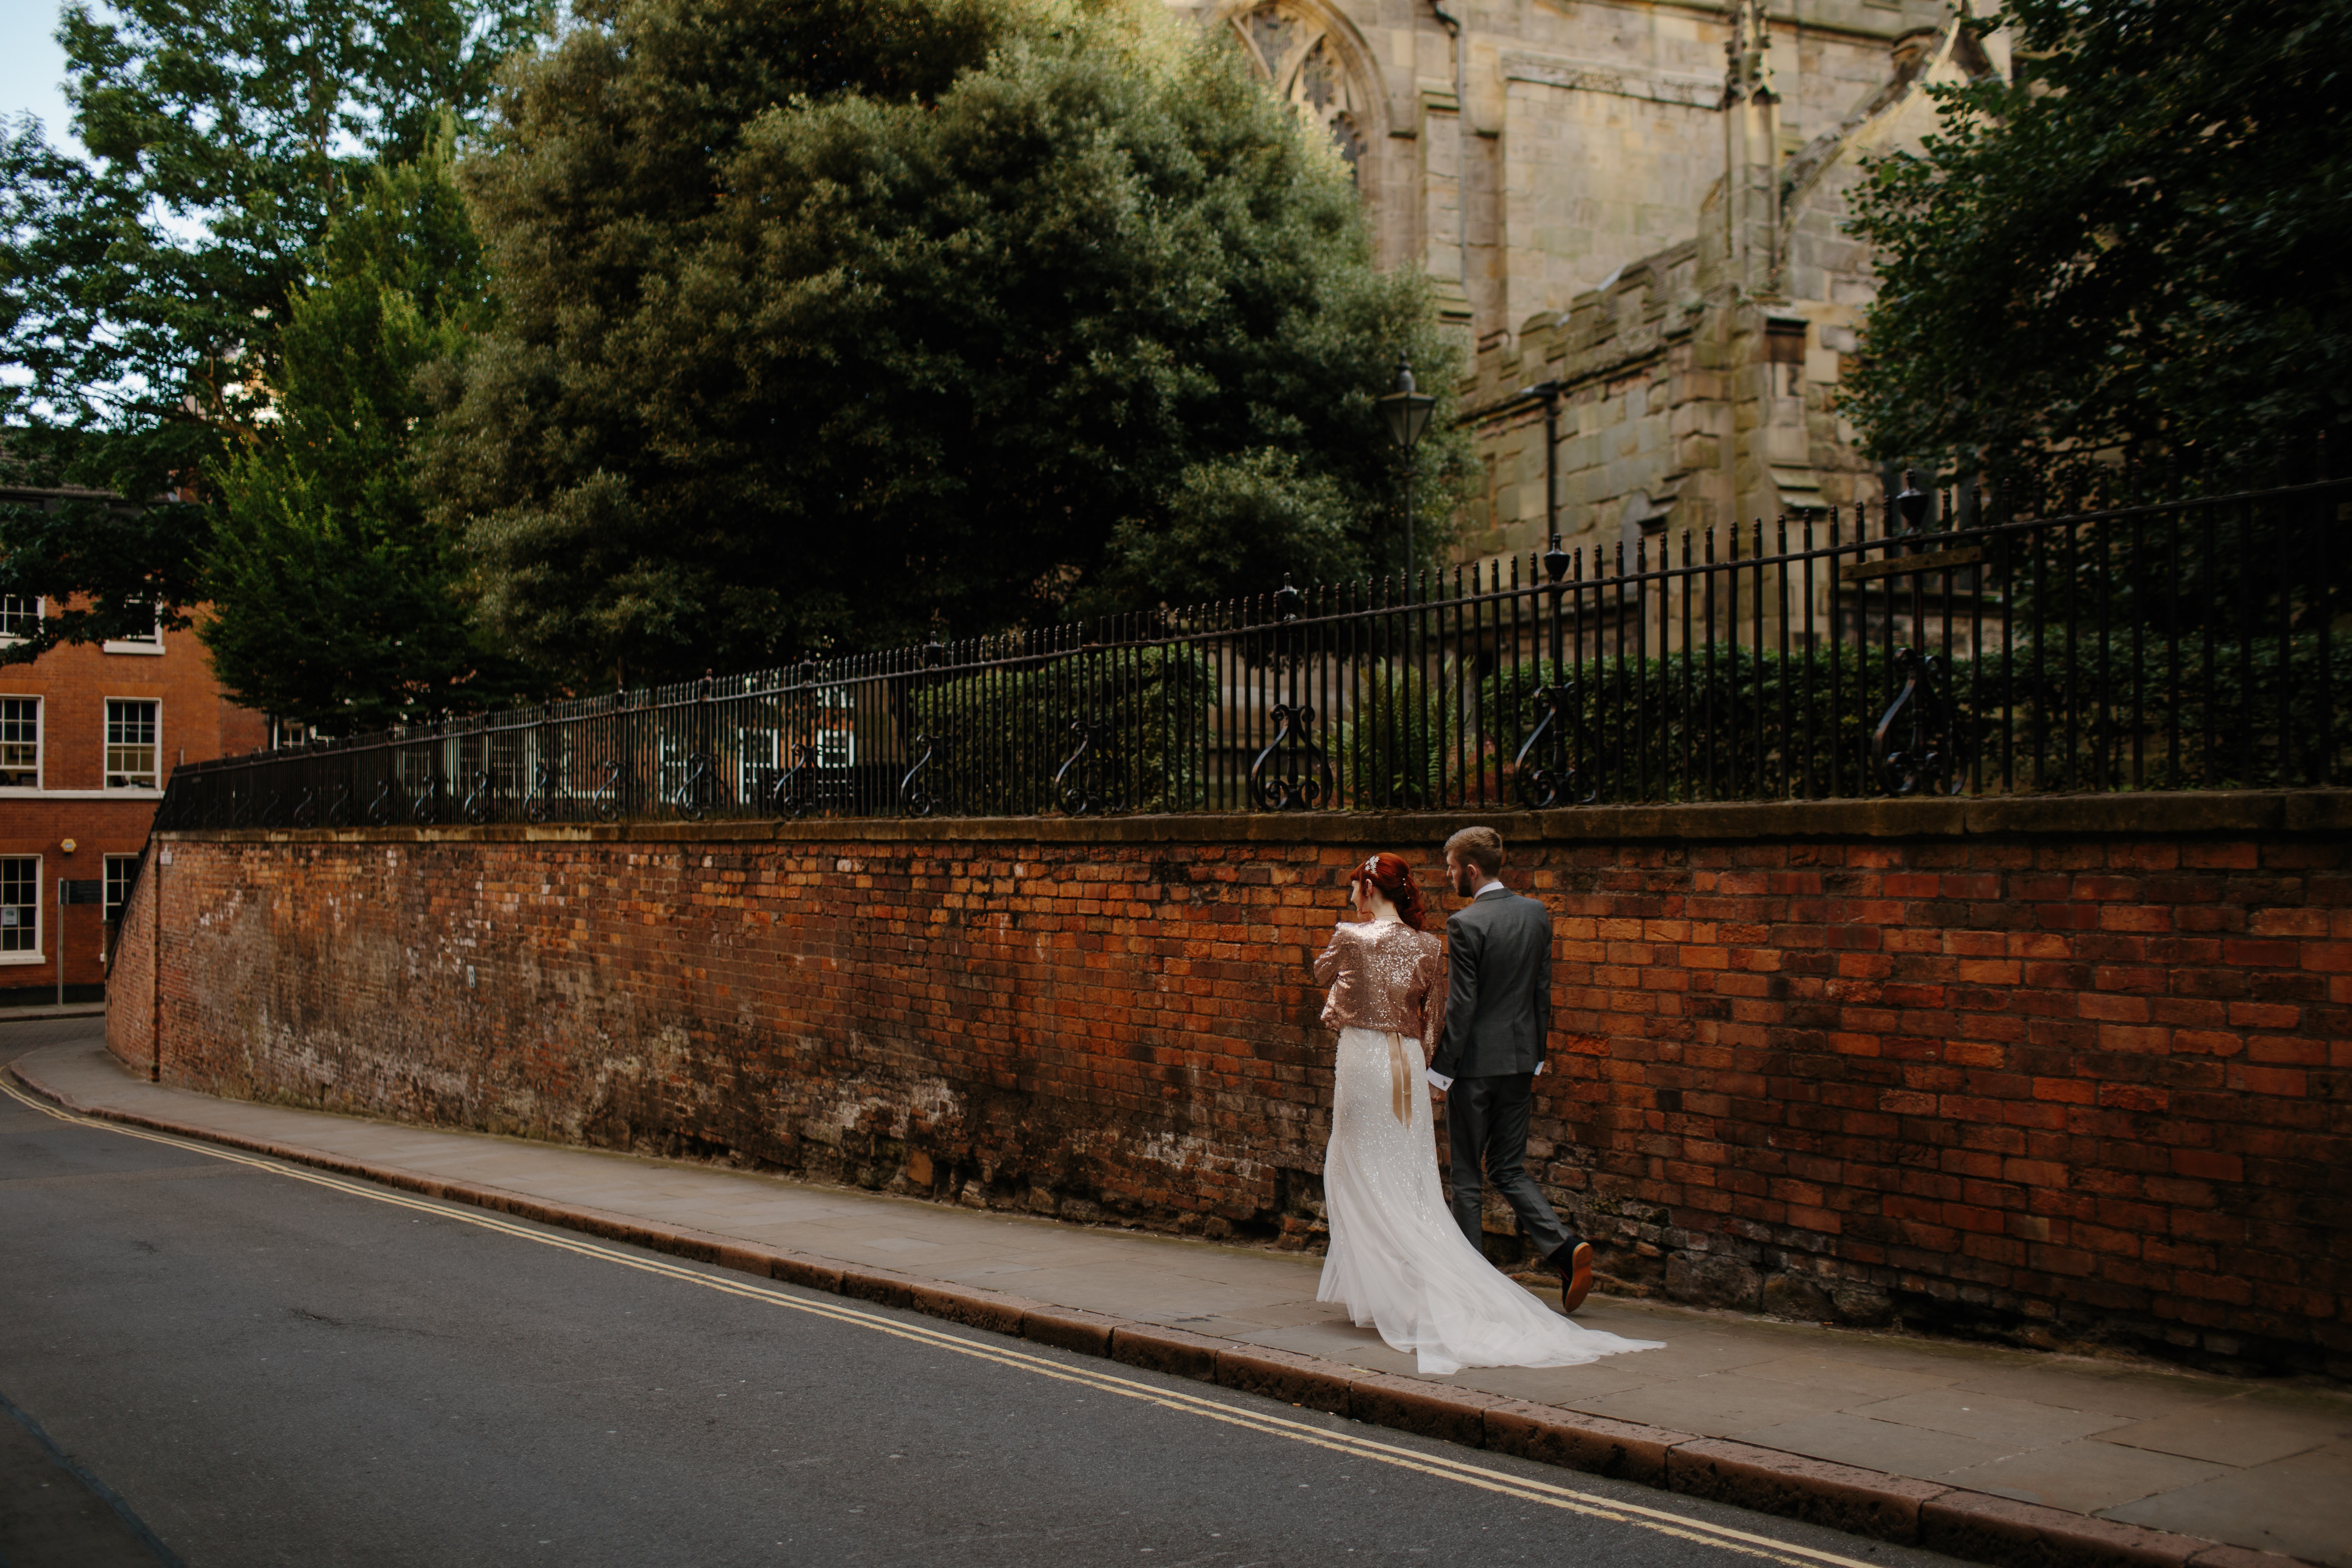
tree, plant, road, street, car, building, city, wall, recreation, vehicle, photograph